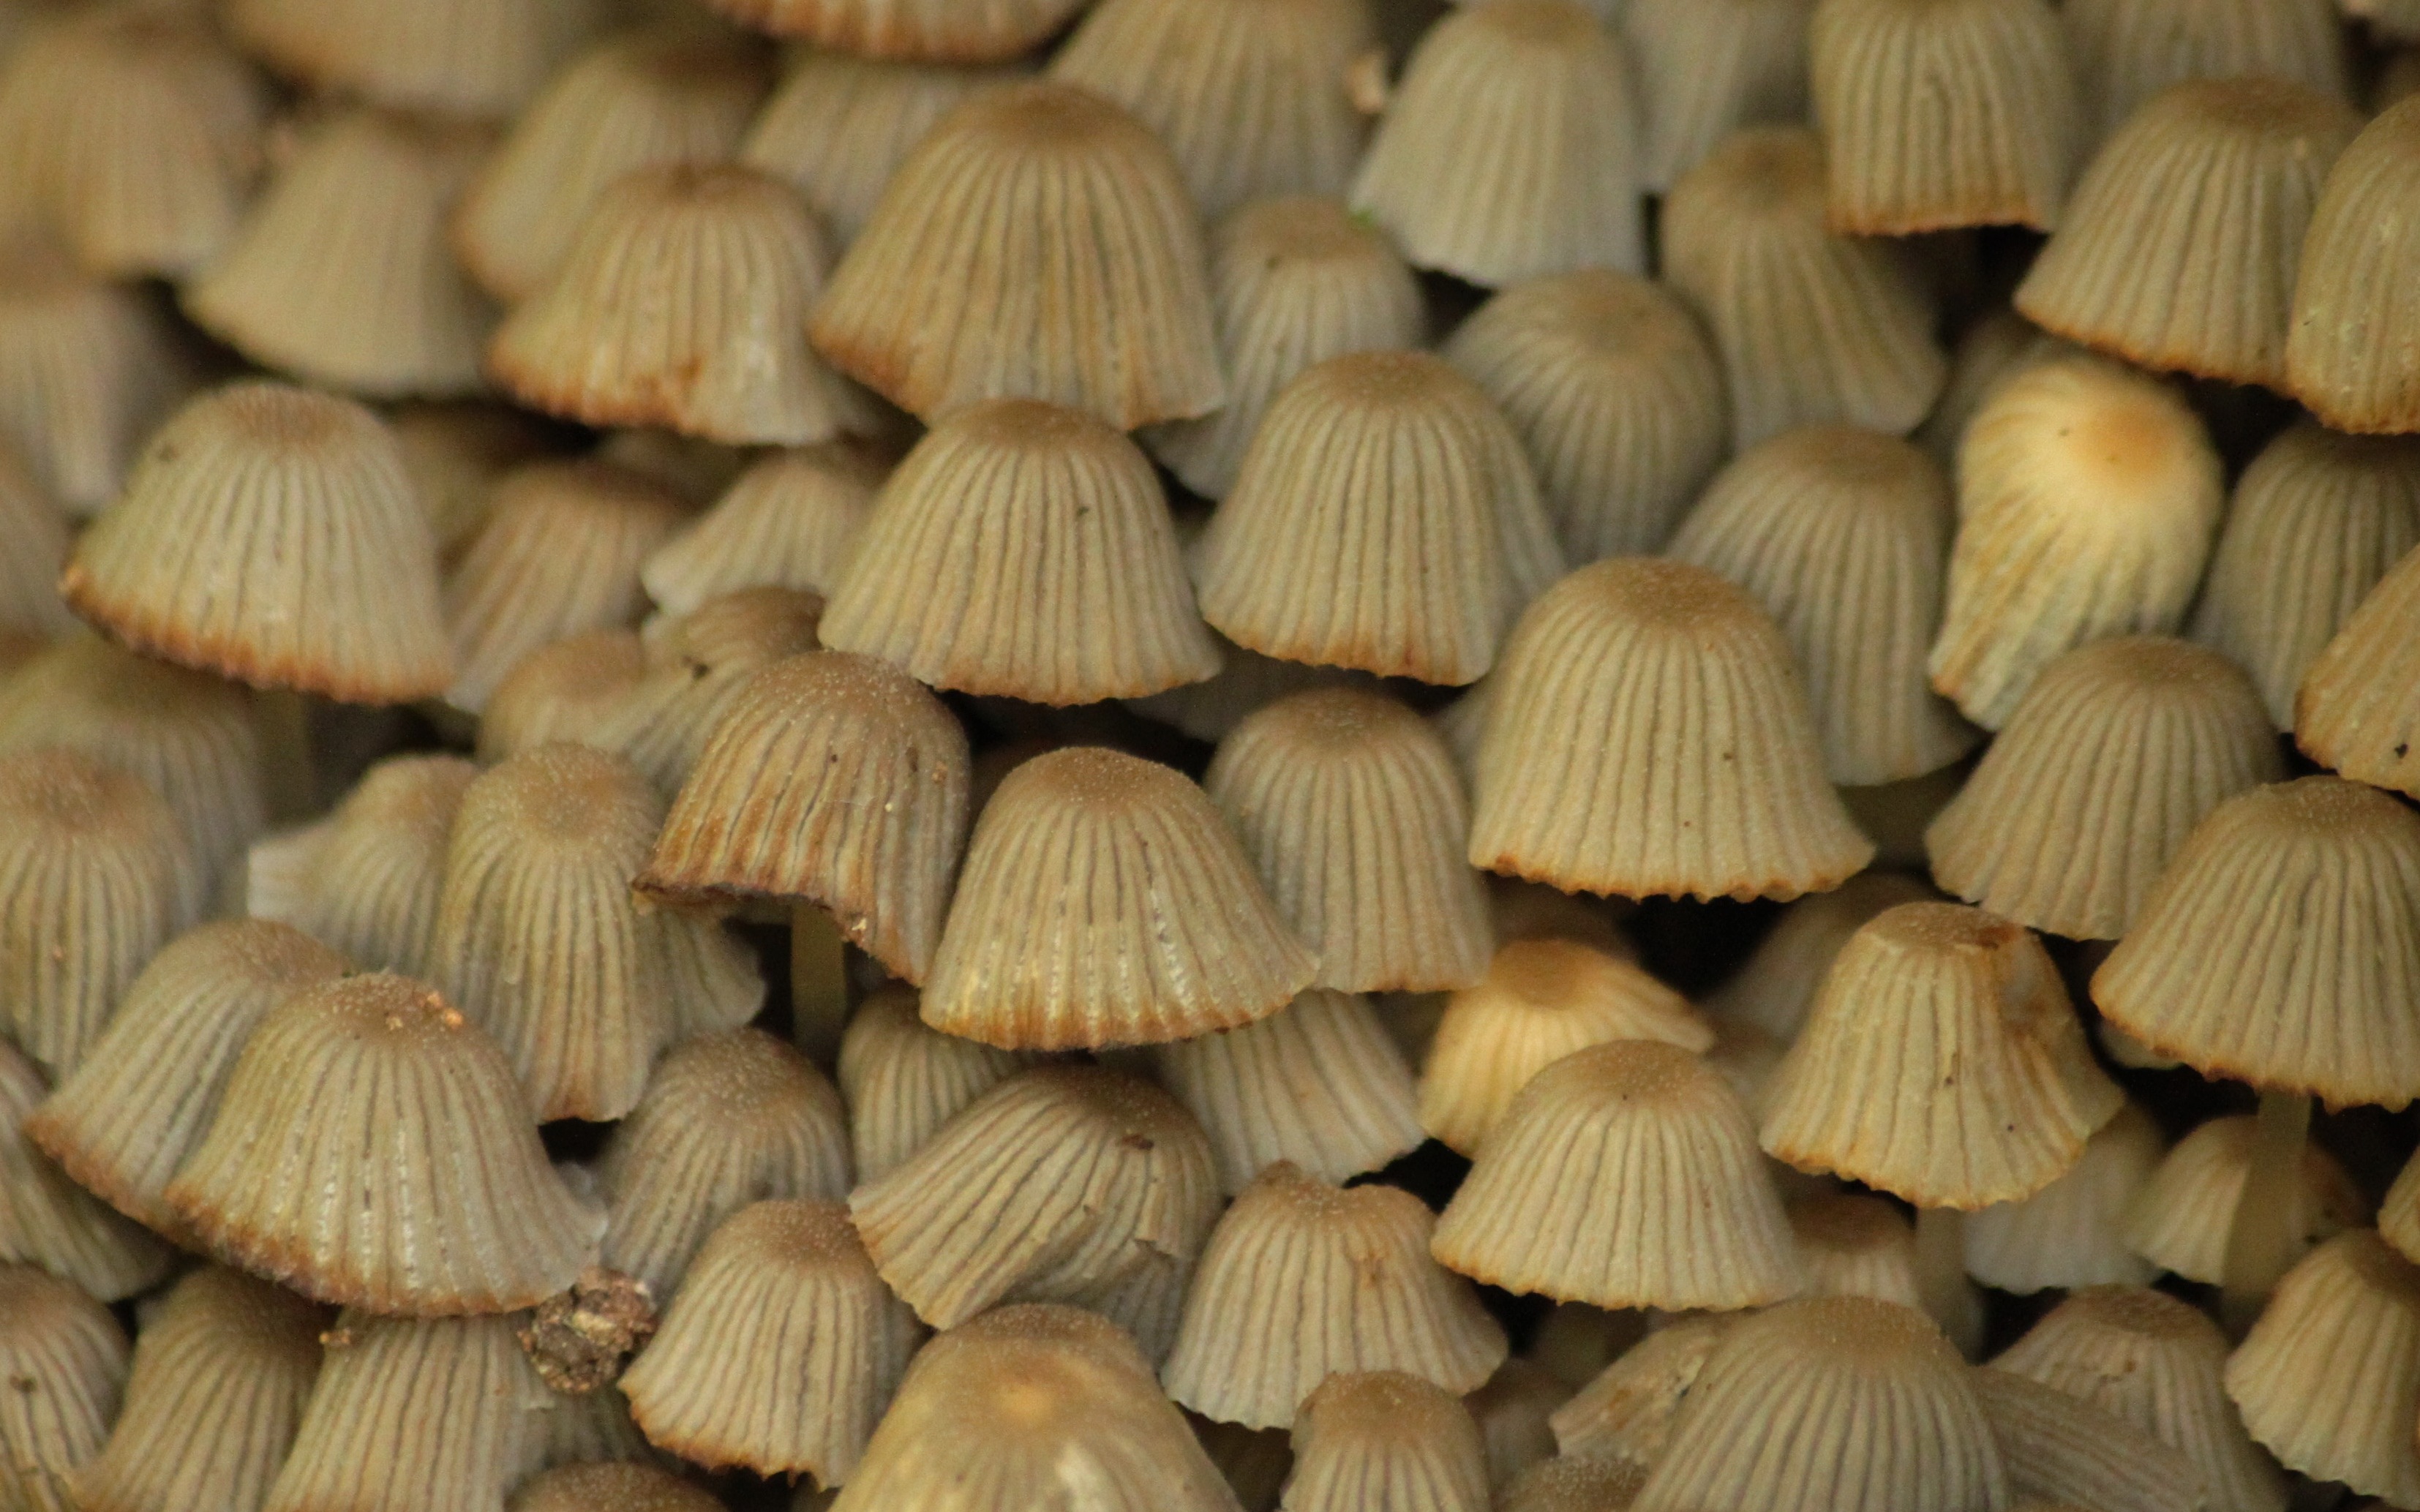
nature, forest, structure, plant, texture, pattern, food, macro, autumn, seafood, hat, mushroom, close, material, invertebrate, seashell, clam, forest floor, grey, background, mushrooms, cockle, mushroom hat, hats, macro photography, forest plant, mushroom head, macro photo, oyster mushroom, medicinal mushroom, clams oysters mussels and scallops, pleurotus eryngii, autumn datailaufnahme